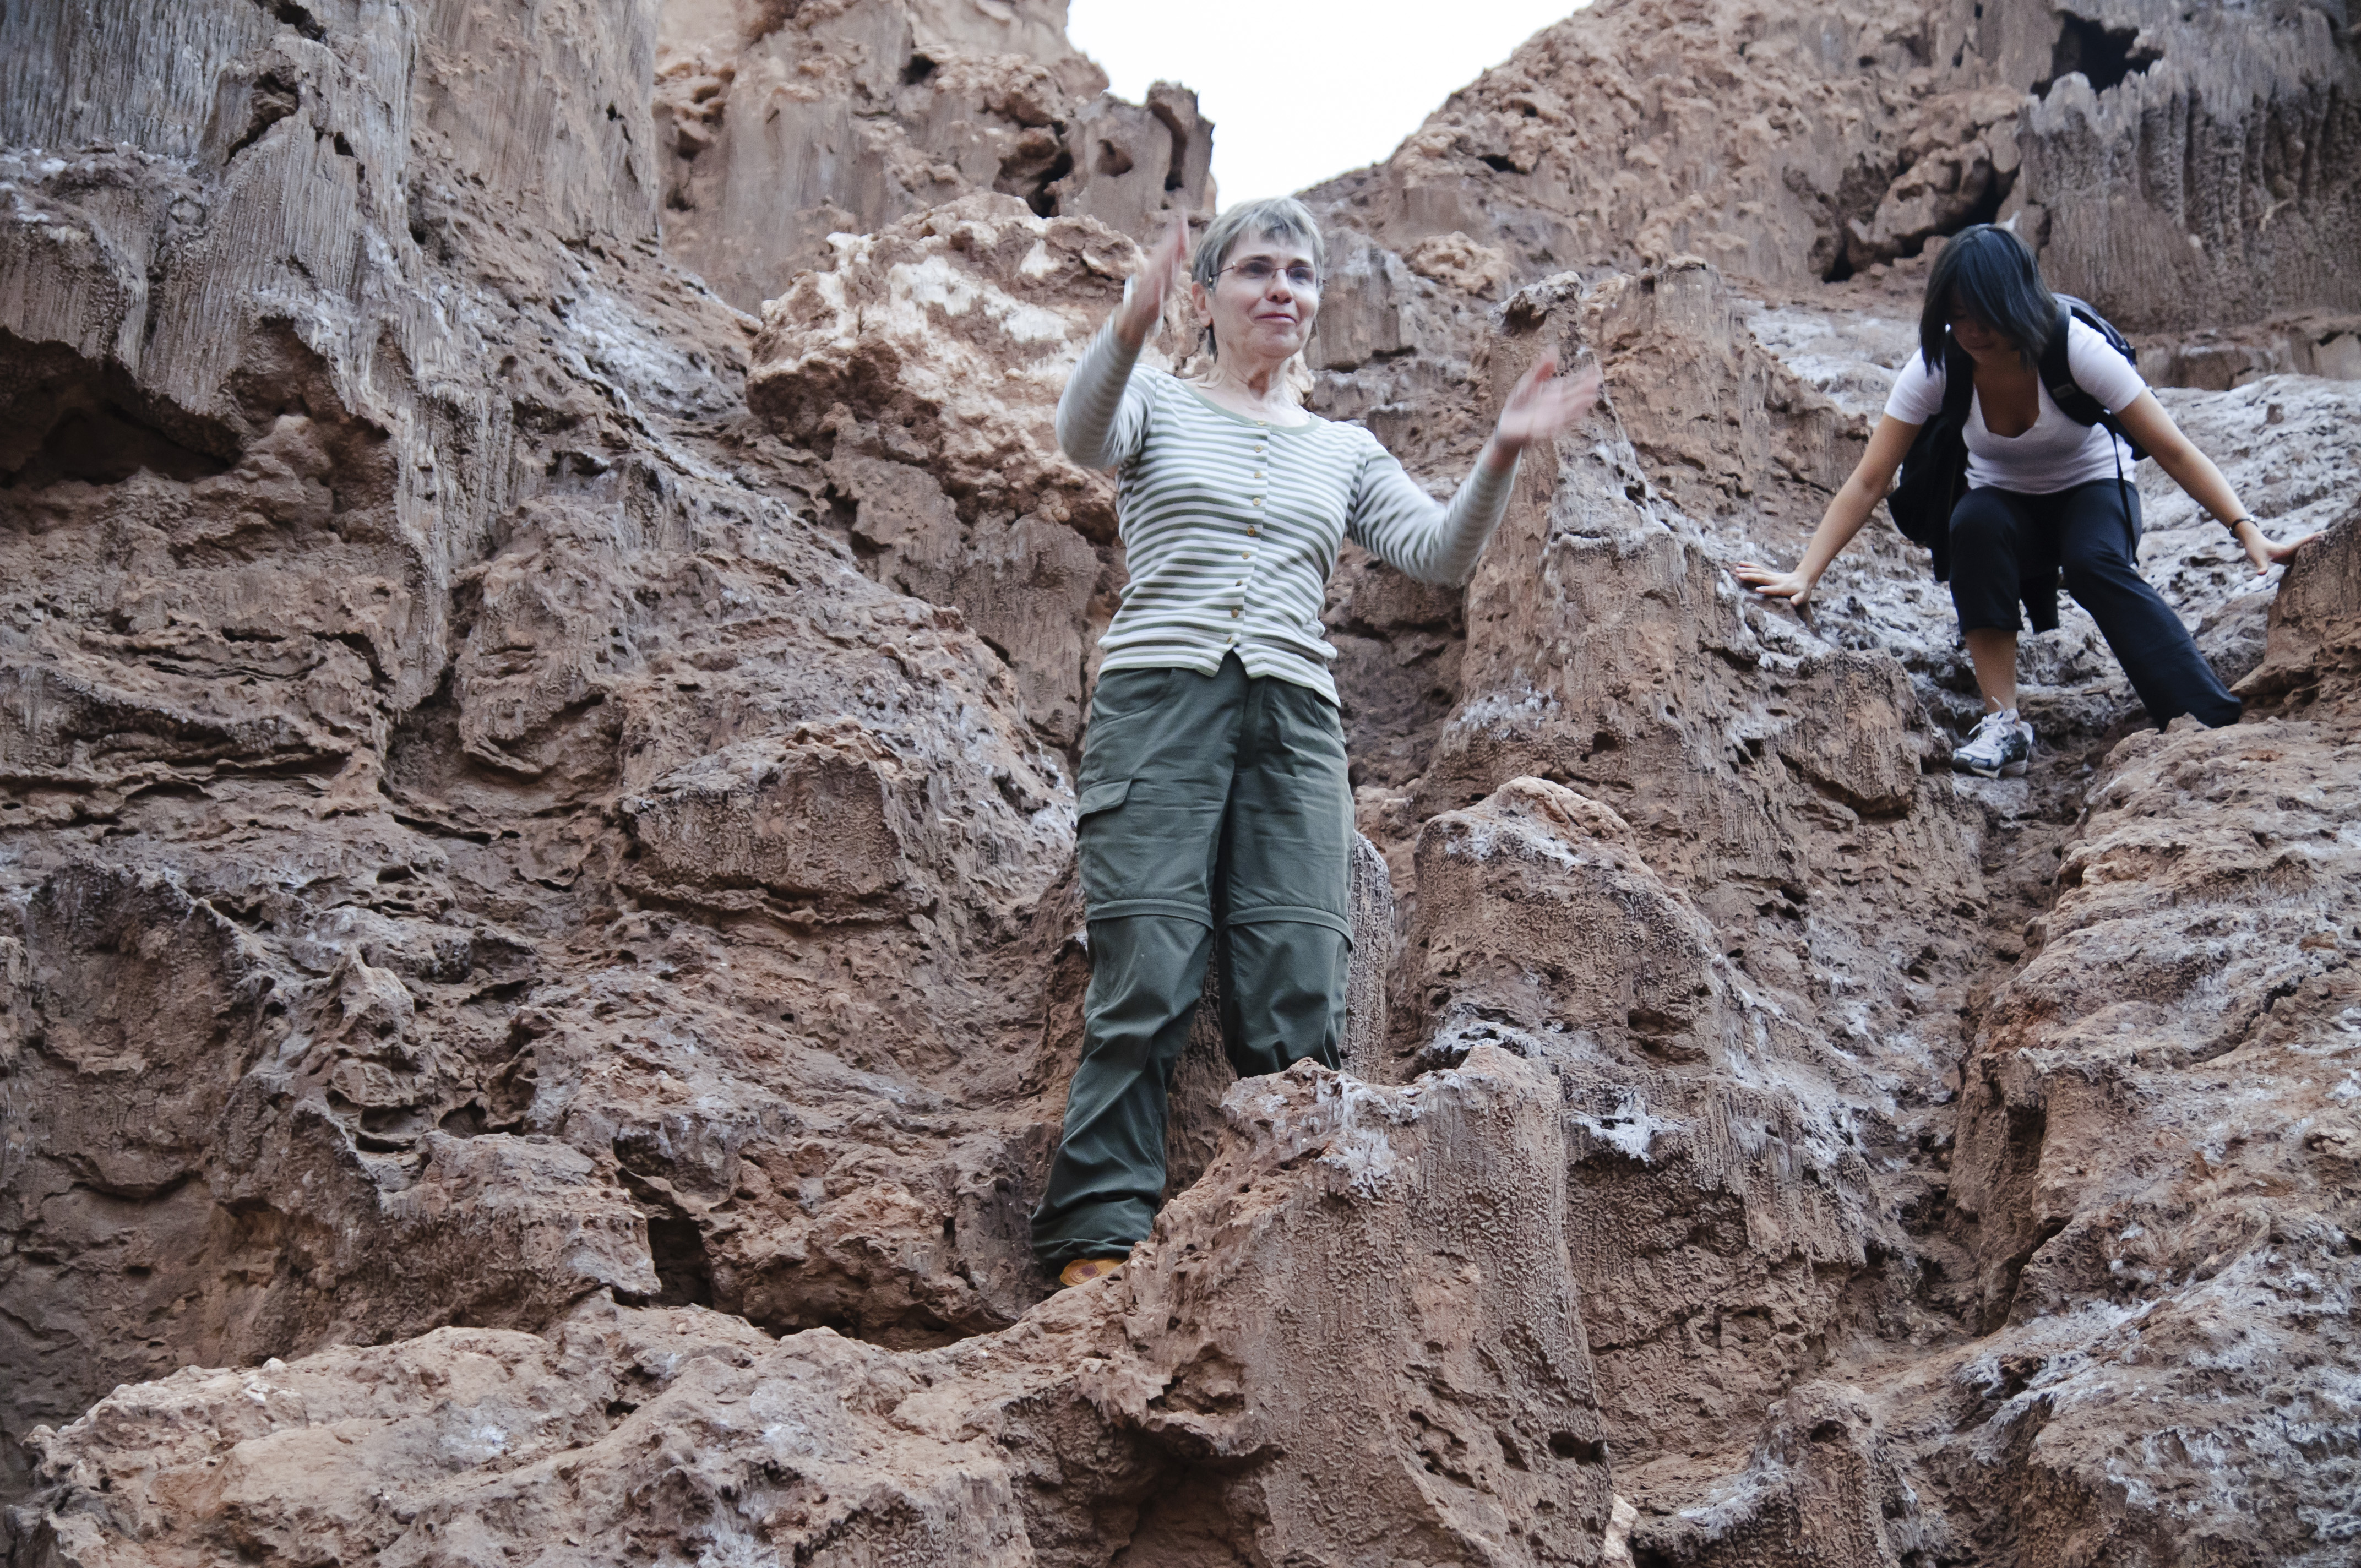
rock, adventure, soil, canyon, nikon, extreme sport, chile, geology, wadi, sanpedrodeatacama, d300, geological phenomenon, sport climbing